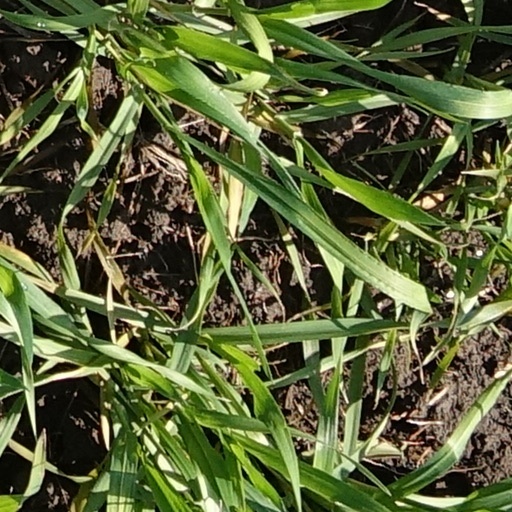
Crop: wheat